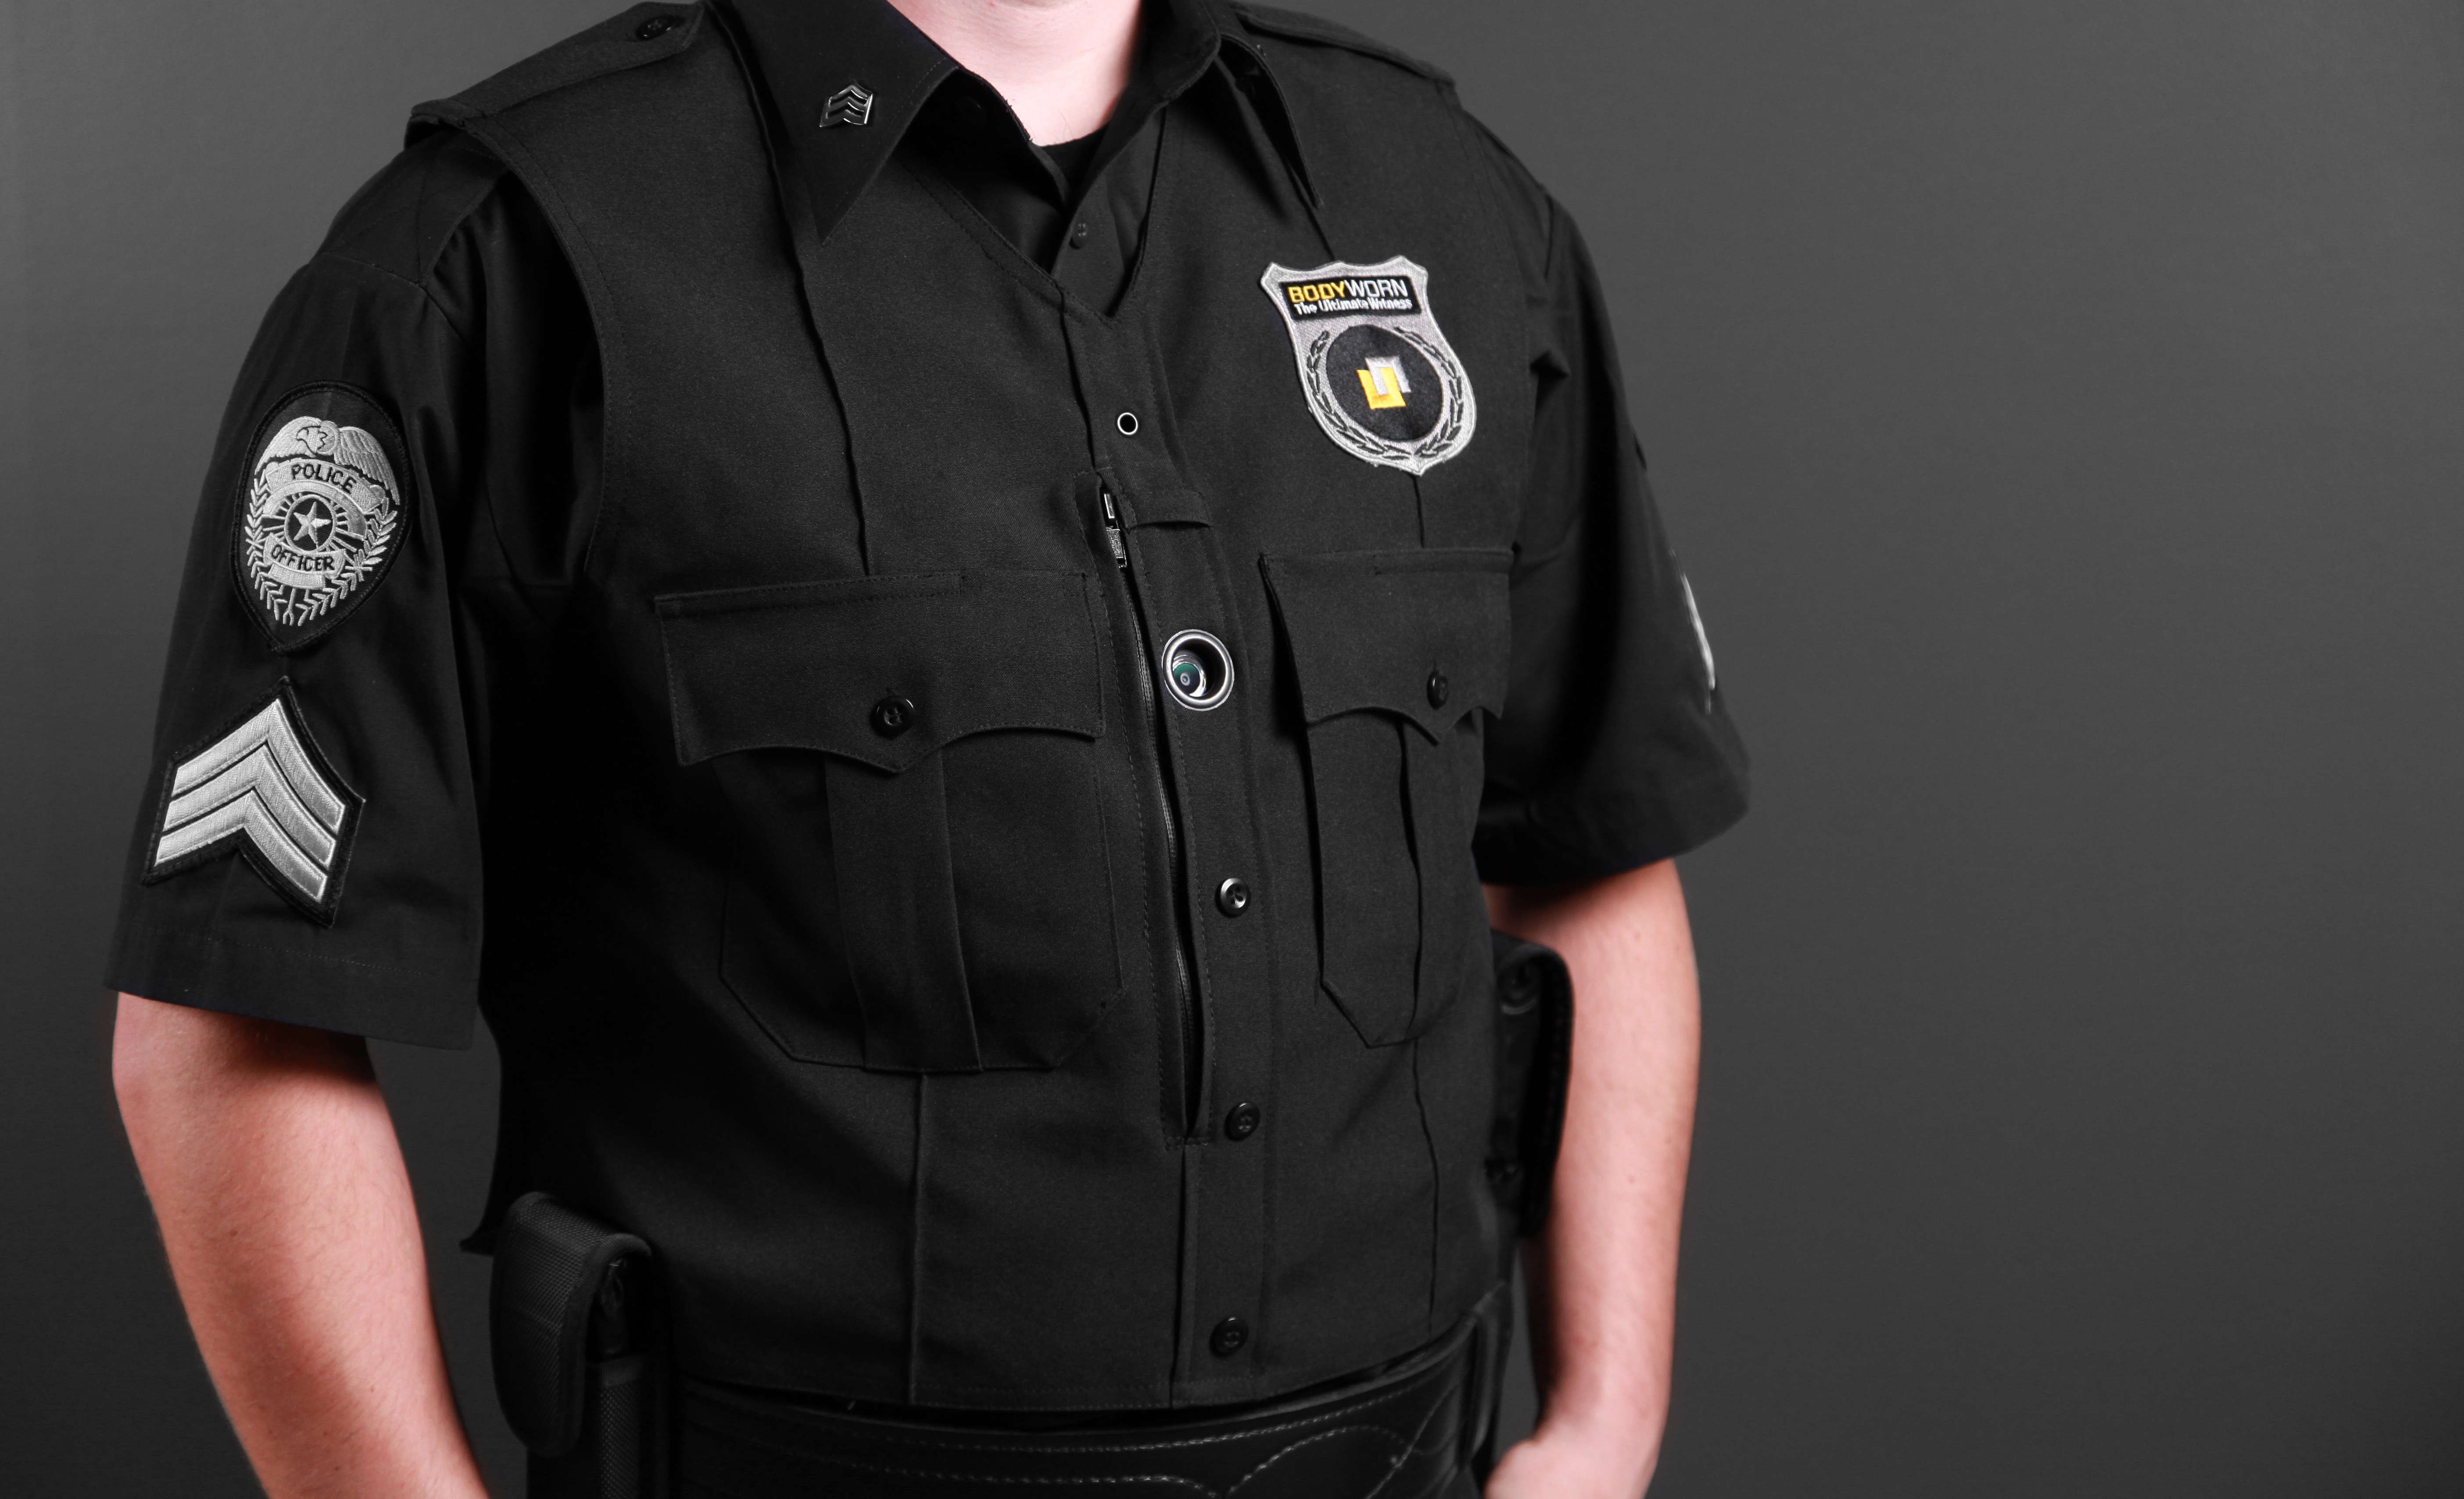
person, technology, profession, clothing, black, jacket, security, outerwear, tech, safety, uniform, patrol, protection, guard, cops, pocket, enforcement, policeman, law enforcement, sleeve, police officer, dress shirt, bodyworn, body camera, police body camera, law enforcing, on body camera, police camera